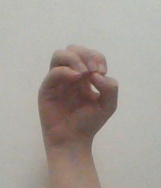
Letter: ha